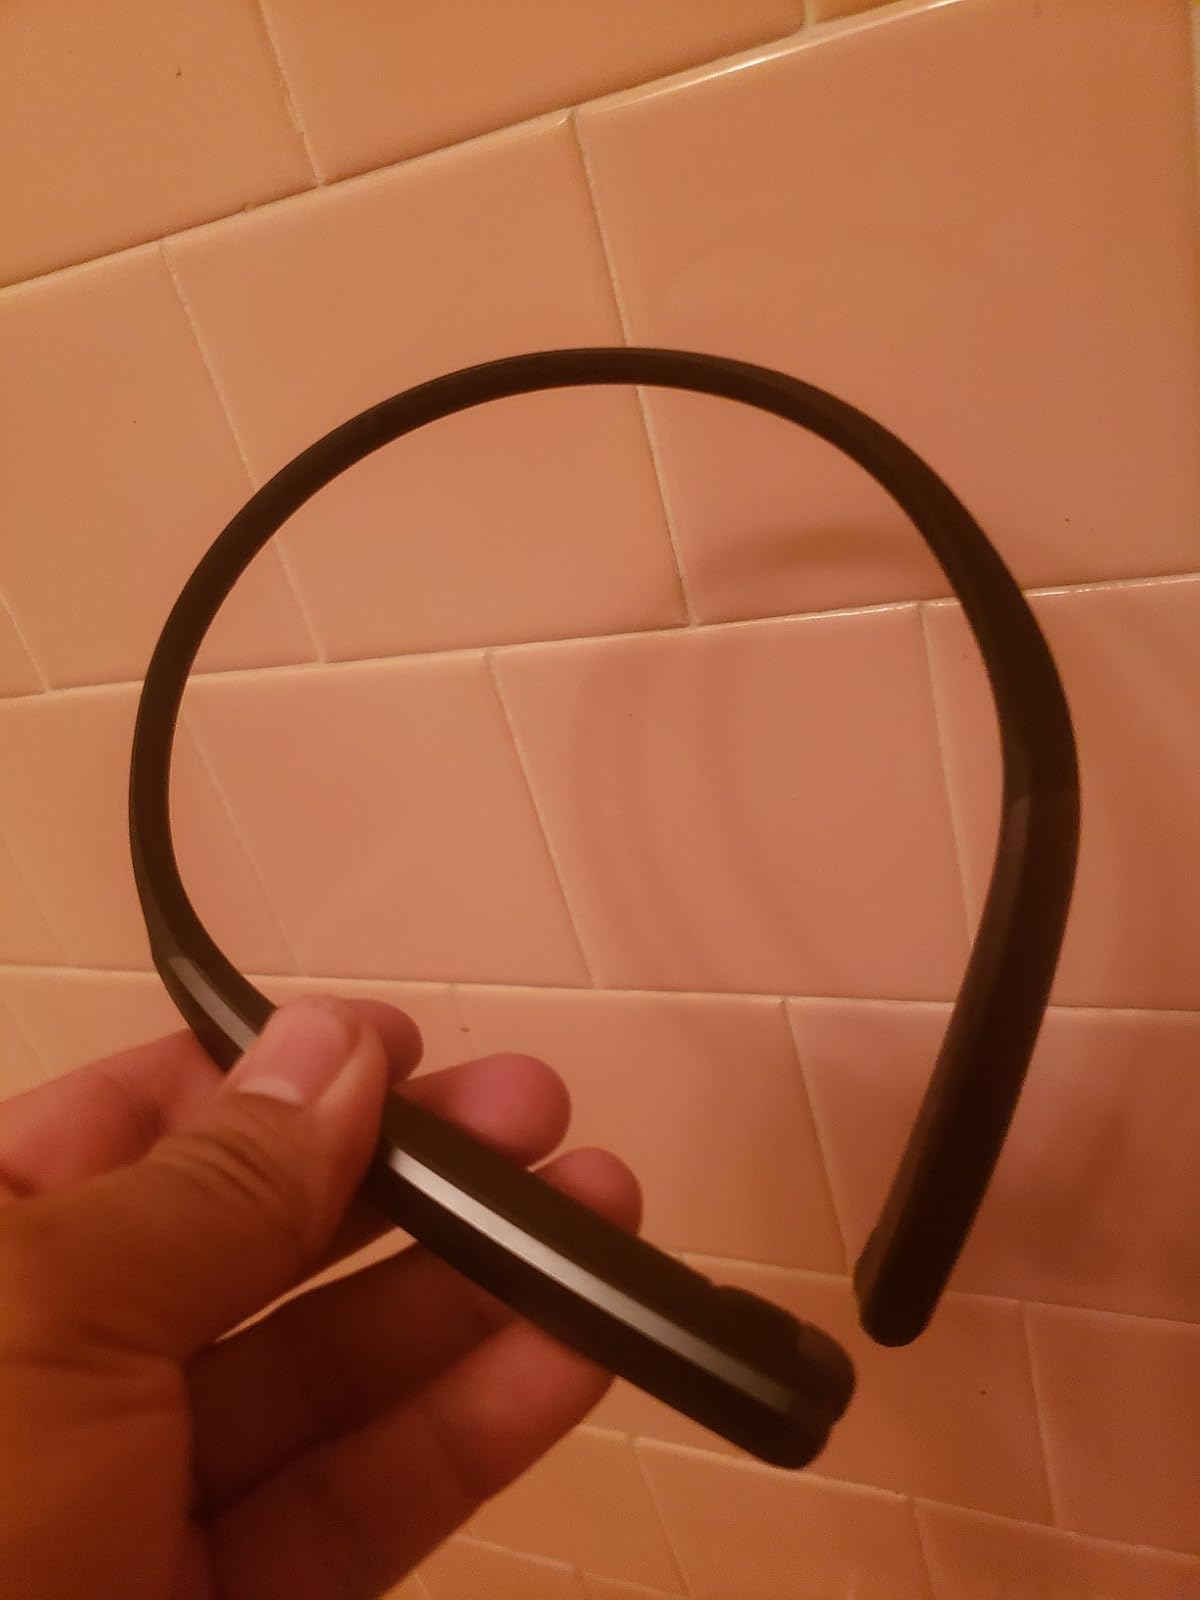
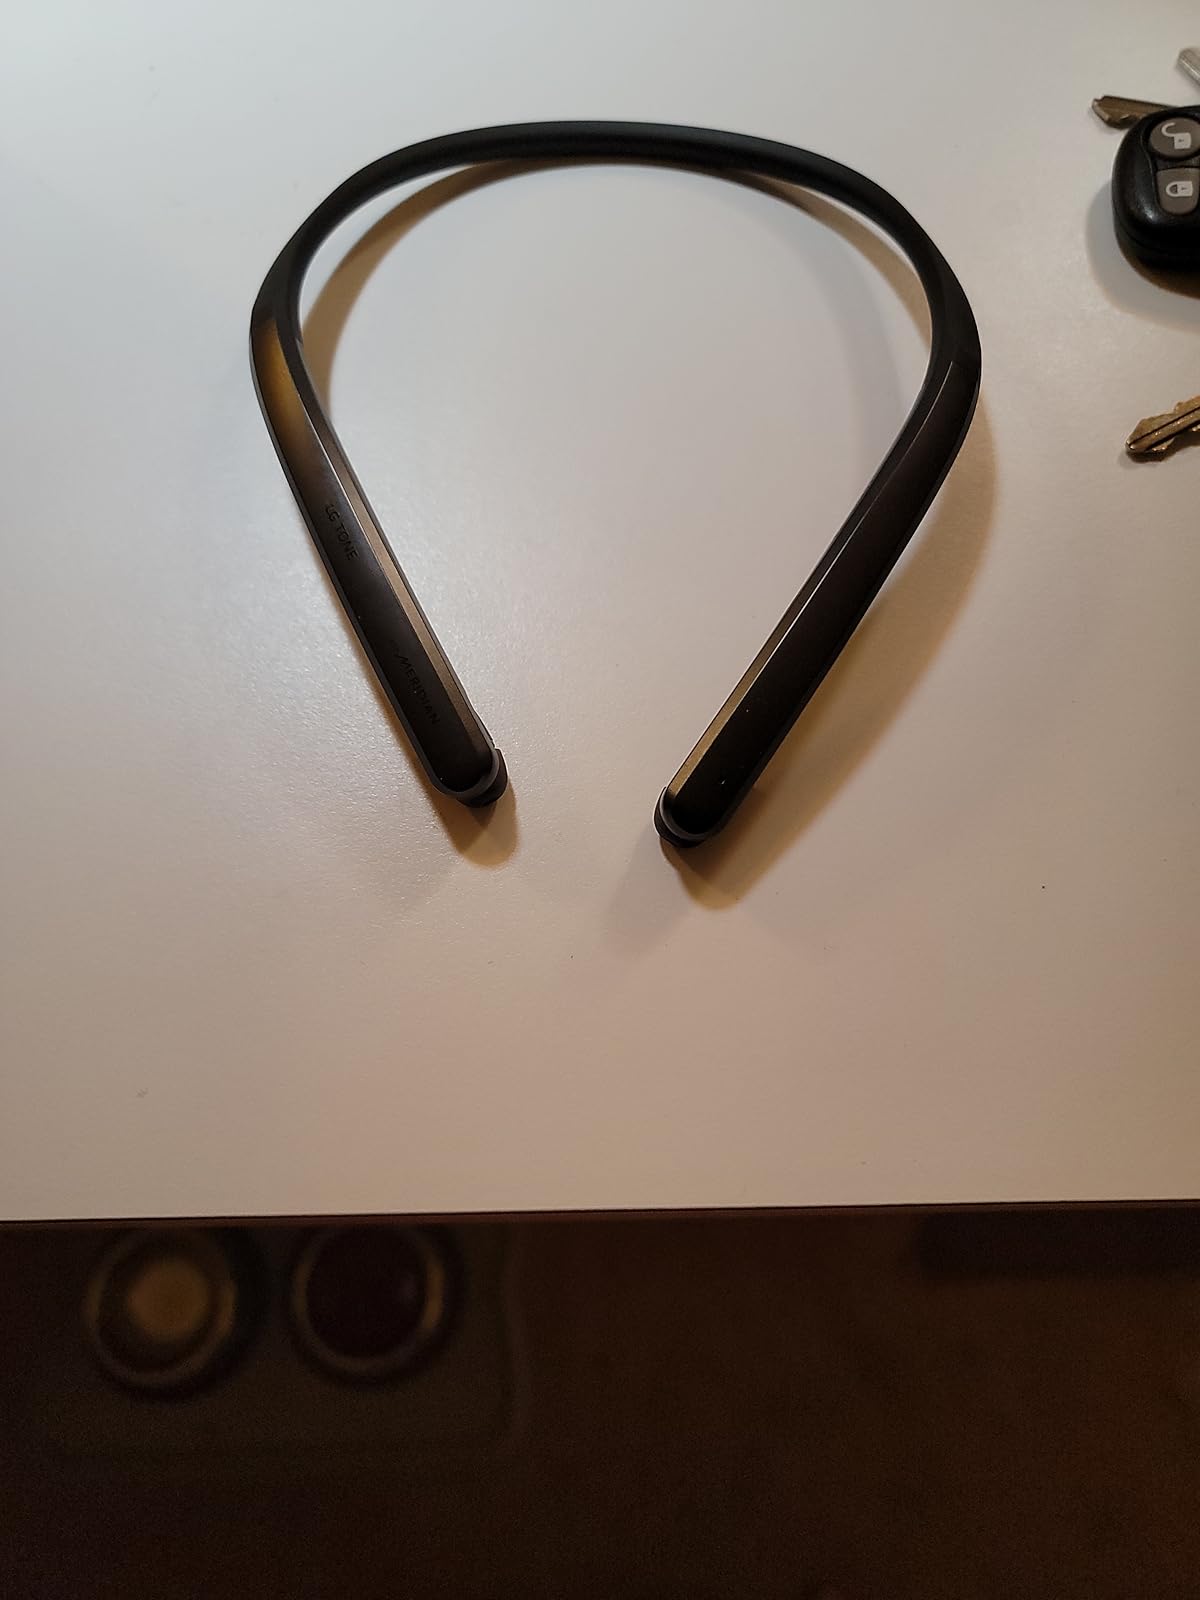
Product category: earbuds
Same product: yes